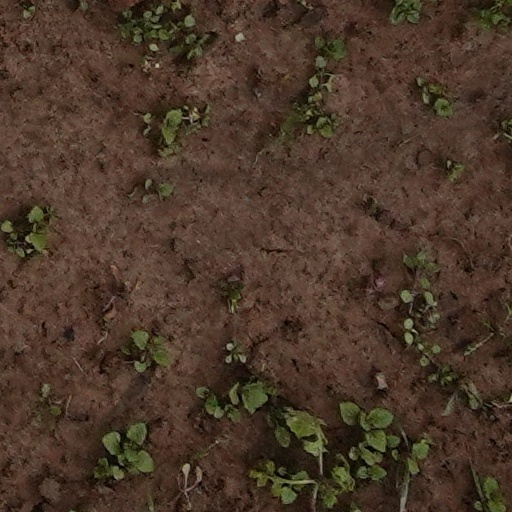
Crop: wheat